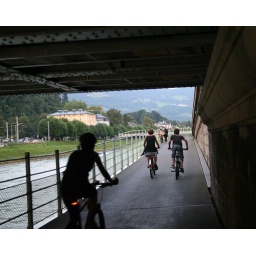
bike under bridge salz